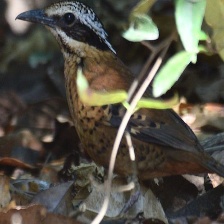
Species: EARED PITA
Scientific name: HYDRORNIS PHAYREI